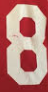
Number: 8